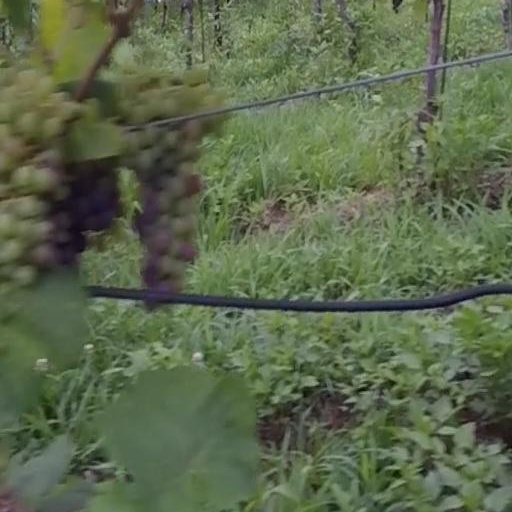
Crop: grape